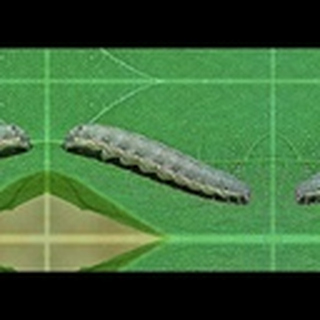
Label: cotton_army_worm